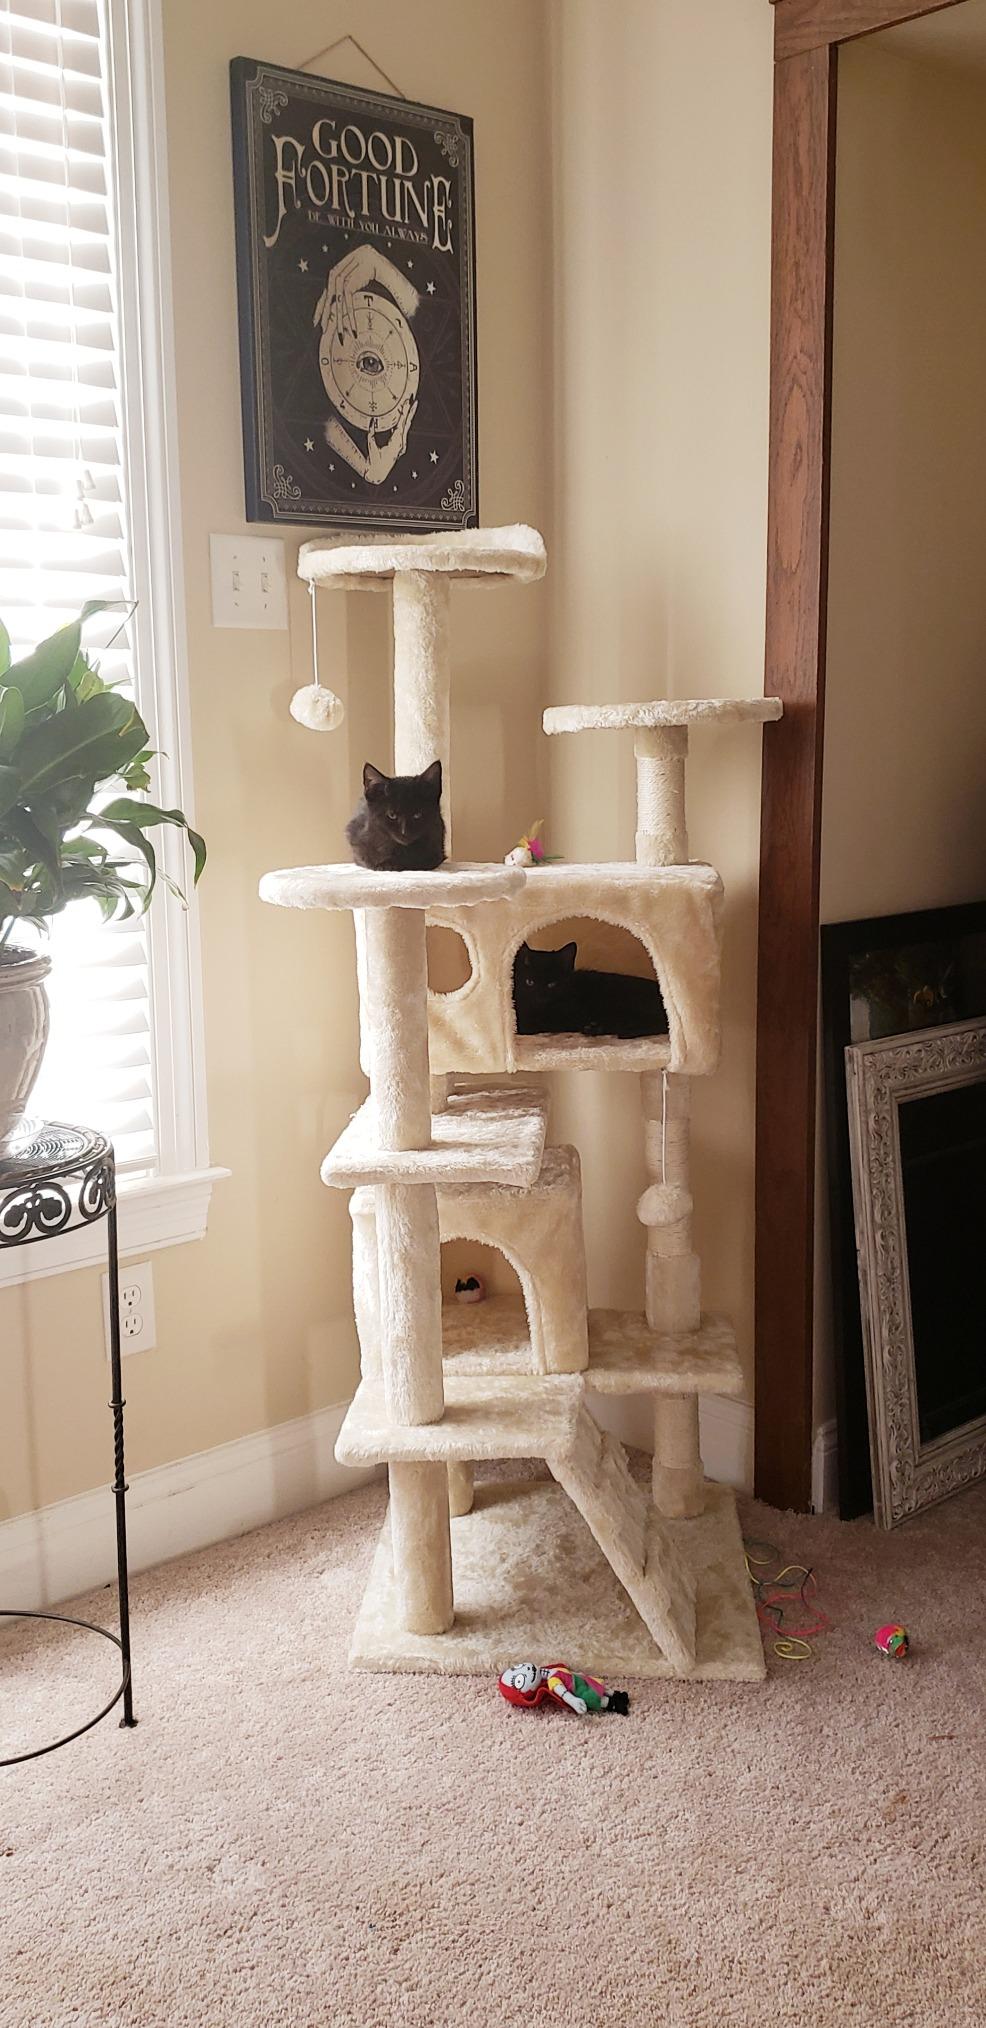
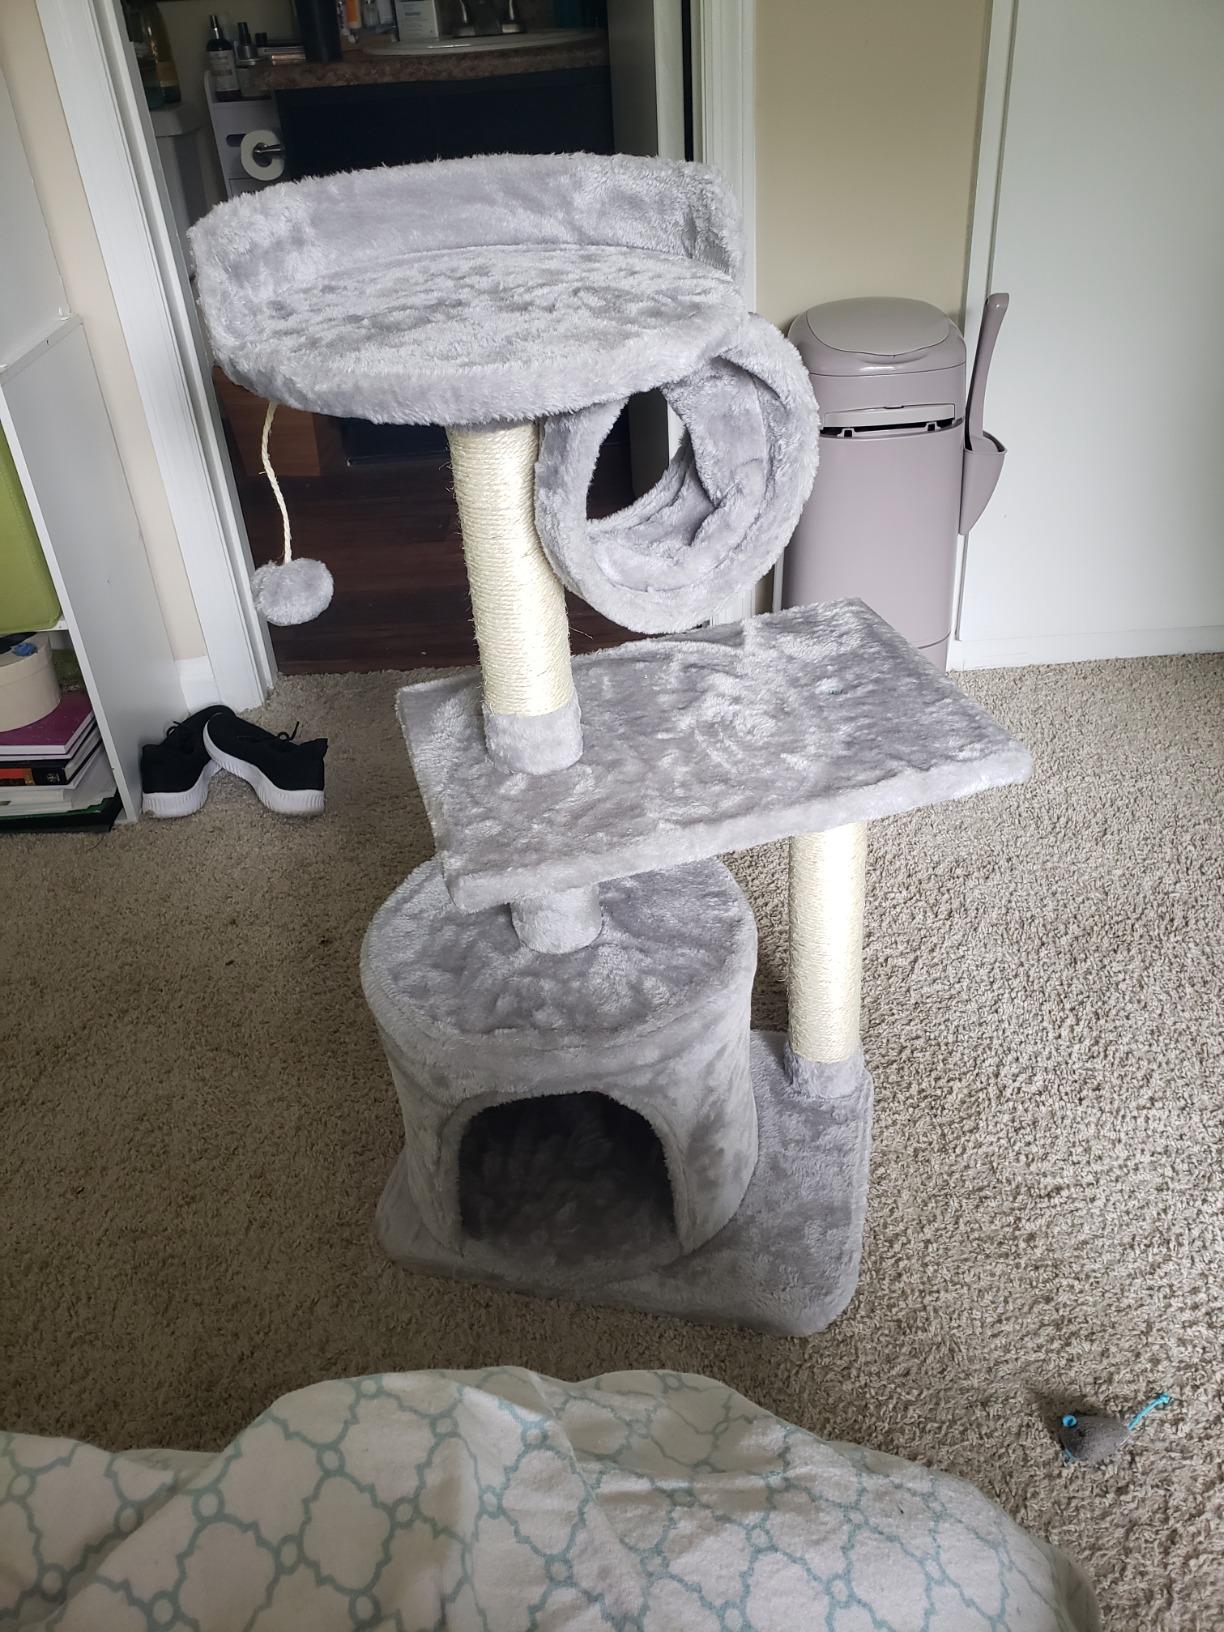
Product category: items_cat tree
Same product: no